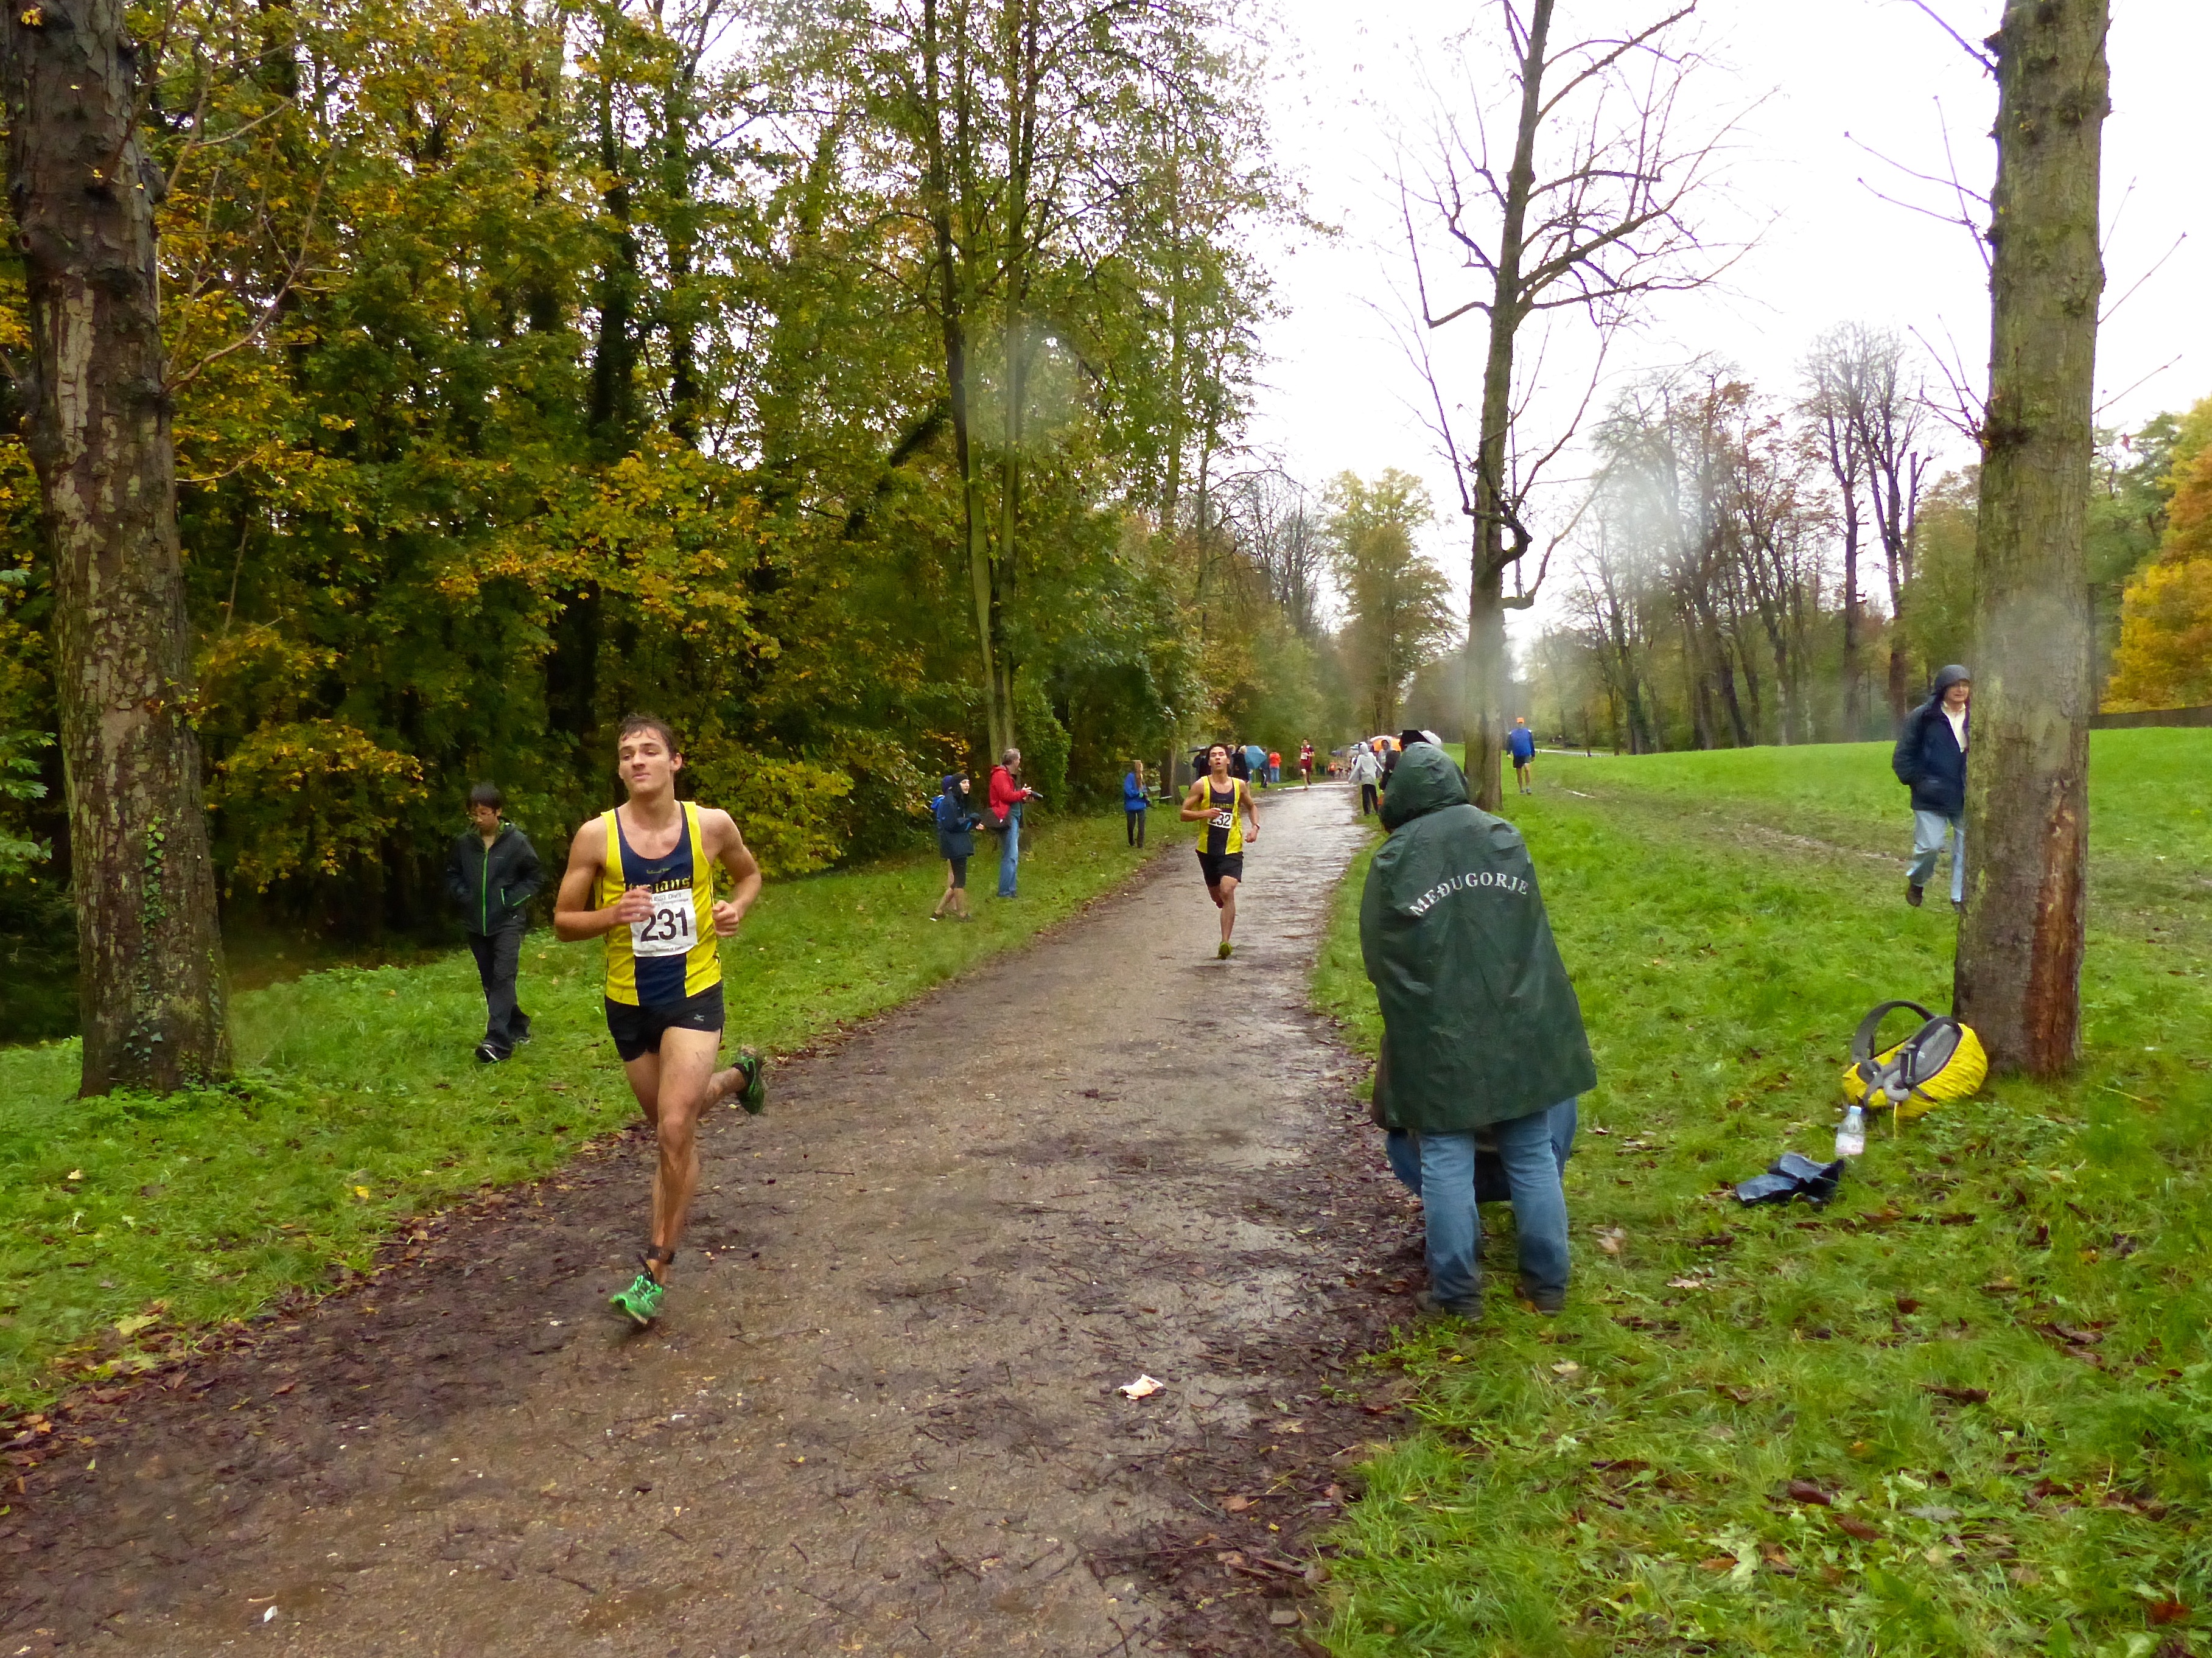
walking, trail, running, run, paris, country, recreation, france, high, cross, race, international, girls, sports, boys, school, runners, championship, woodland, endurance, junior, highschool, varsity, isst, tournament, xc, schools, parcdestcloud, physical exercise, outdoor recreation, human action, ultramarathon, duathlon